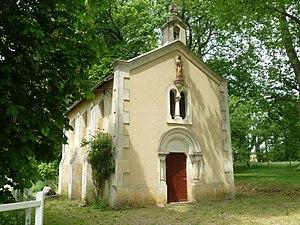
chapelle du Rhus, Lésignac, St-Maurice-des-Lions, Charente, France
Saint-Maurice-des-Lions est une commune du sud-ouest de la France, située dans le département de la Charente.